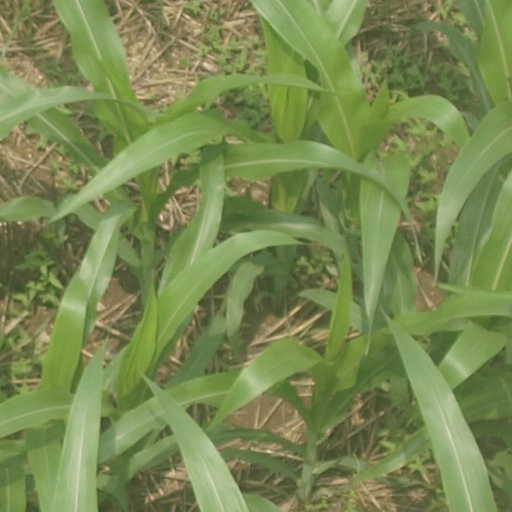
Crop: maize; corn